Naked City (band)

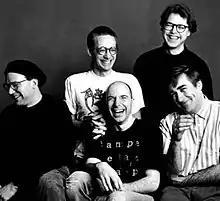
Clockwise from left: Wayne Horvitz, John Zorn, Bill Frisell, Fred Frith, Joey Baron.

Naked City was an avant-garde music group led by saxophonist and composer John Zorn. Active primarily in New York City from 1988 to 1993, Naked City was initiated by Zorn as a "composition workshop" to test the limits of composition (and improvisation) in a traditional rock band lineup. Their music incorporated elements of jazz, surf, progressive rock, classical, heavy metal, grindcore, punk rock, and other genres.